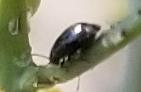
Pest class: crucifer_flea_beetle